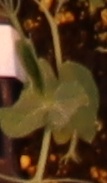
Label: Field Pea